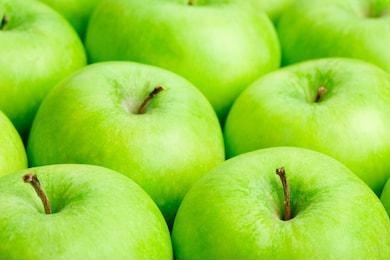
Label: apple